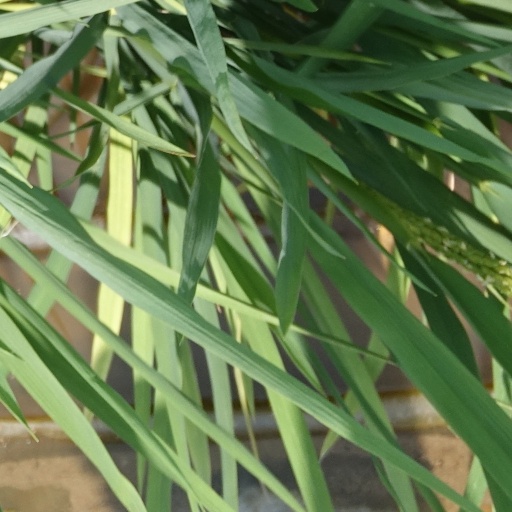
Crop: rice